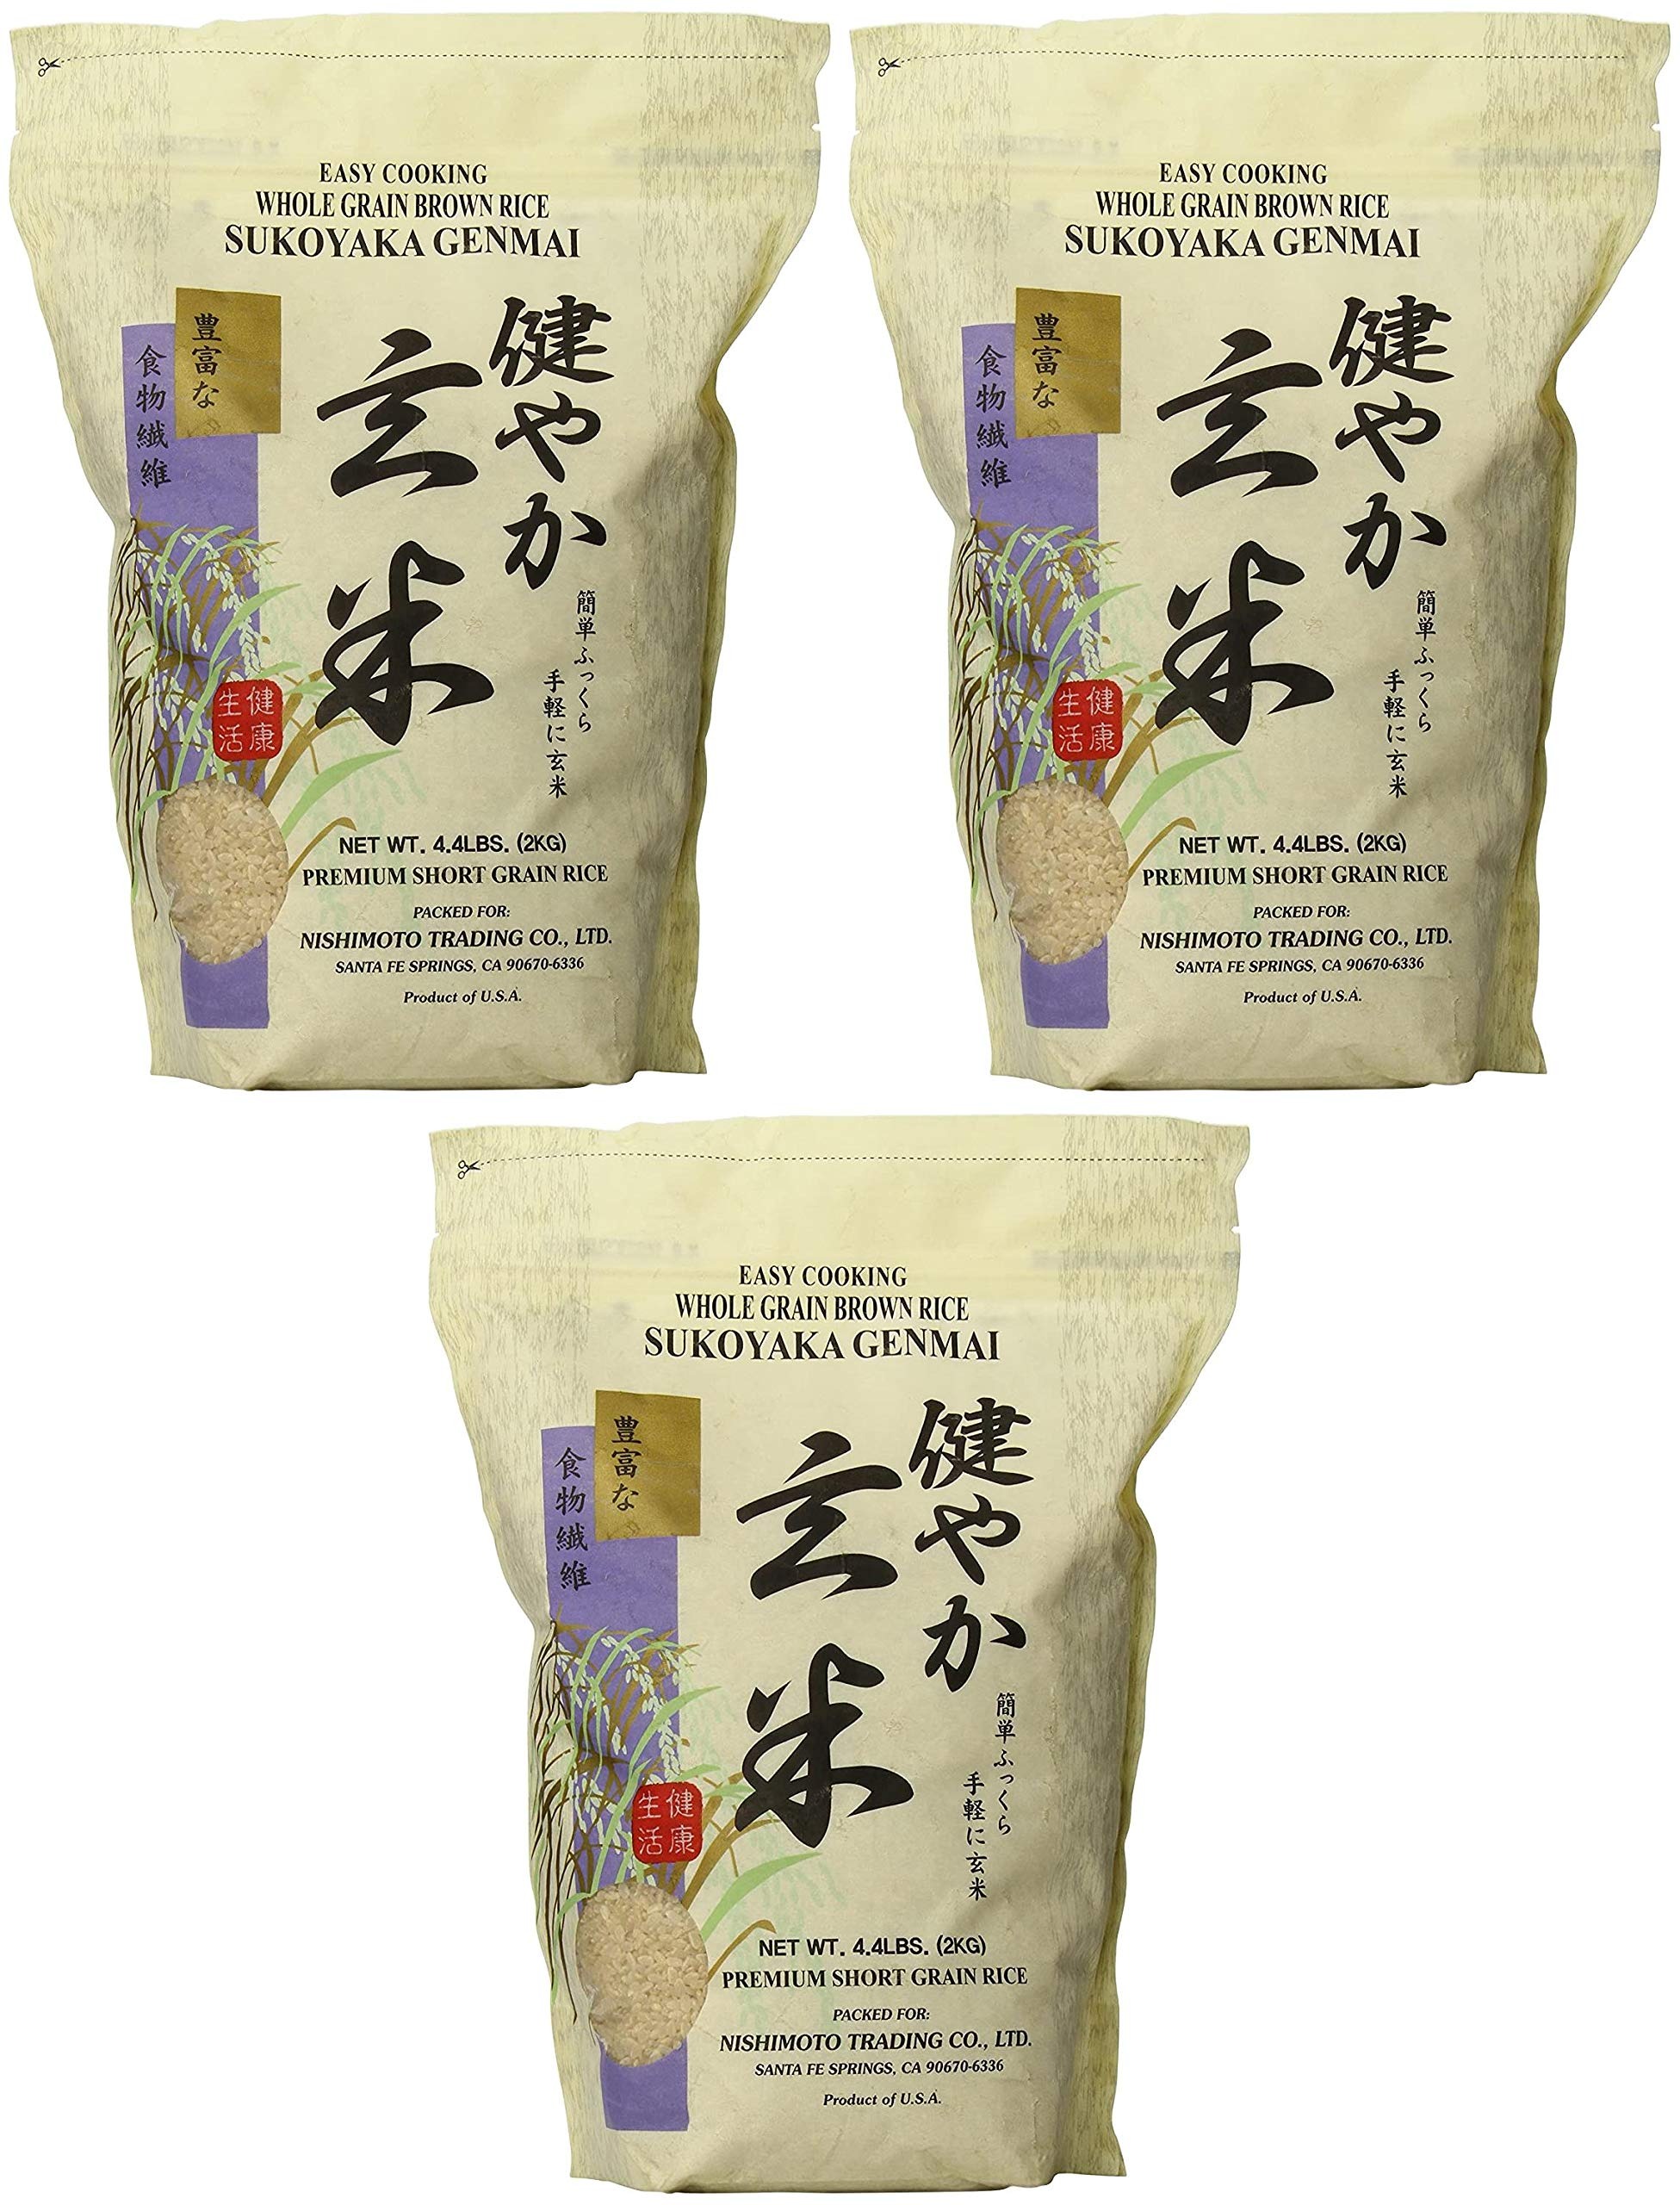
Item Name: Sukoyaka Brown Rice, Genmai, 4.4-Pound Pack of 3
Value: 70.4
Unit: Ounce

Price: 56.85